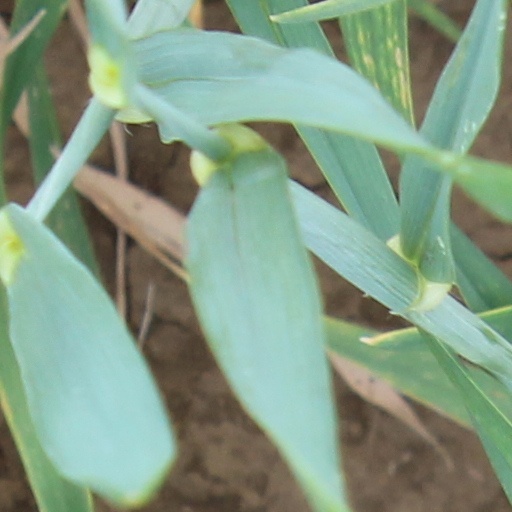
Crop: wheat